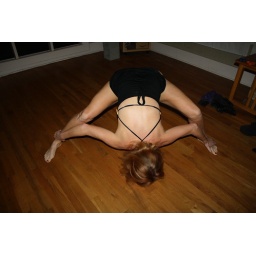
emily's clothes reduce in sync with the cereal box